Mississippian copper plates

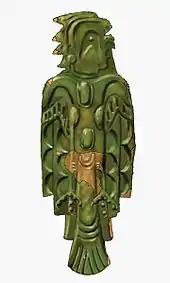
Anthropomorphic human headed avian plate from Spiro

Spiro Mounds is a Caddoan Mississippian culture archaeological site located in present-day LeFlore County, Oklahoma. In the 1930s the only burial mound at the site, the Craig Mound, was looted by locals who used dynamite on the mound to gain access to its interior. Once inside the high and wide cavity the looters discovered almost perfectly preserved fragile artifacts made of wood, conch shell, fabric of vegetal and animal fibers, lace, fur, feathers and copper. The Great Mortuary, as the hollow interior has since become known to archaeologists, was a burial structure for Spiro's rulers. It was created as a circle of sacred cedar posts sunk in the ground and angled together at the top like a "tipi". The cone-shaped chamber was covered with layers of earth to create the mound, and it never collapsed. Minerals percolating through the mound hardened the chamber's log walls, making them resistant to decay and shielding the perishable artifacts inside from direct contact with the earth. No other Mississippian mound has been found with such a hollow space inside it or with such large and distinctive collection of preserved artifacts. Among the grave goods were numerous copper pieces, including ear-spools, , copper sheathed wooden knives and 265 repoussé plates. One of the more famous of these copper plates depicts a man's head, possibly severed, in profile, with a Forked Eye motif, an ear-spool, and hair styled into an occipital hair knot from which a single feather projects. The plate measures by . Another of the plates is the avian themed "naturalistic hawk cutout", which measures in width. The plate shows stylistic similarities with the Wulfing plates. Some of the other repoussé copper pieces found include eight examples of copper "feathers" that were worn as hair ornaments.